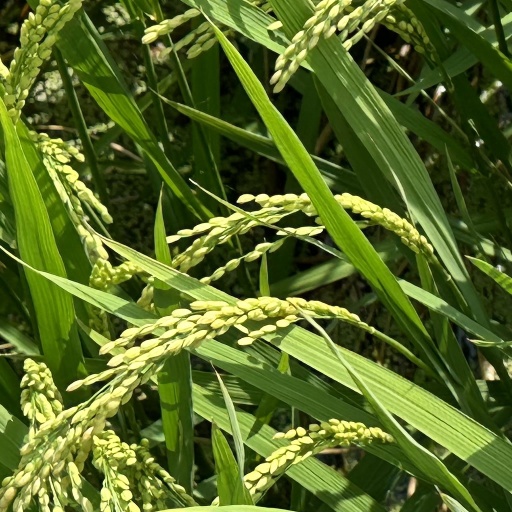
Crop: rice